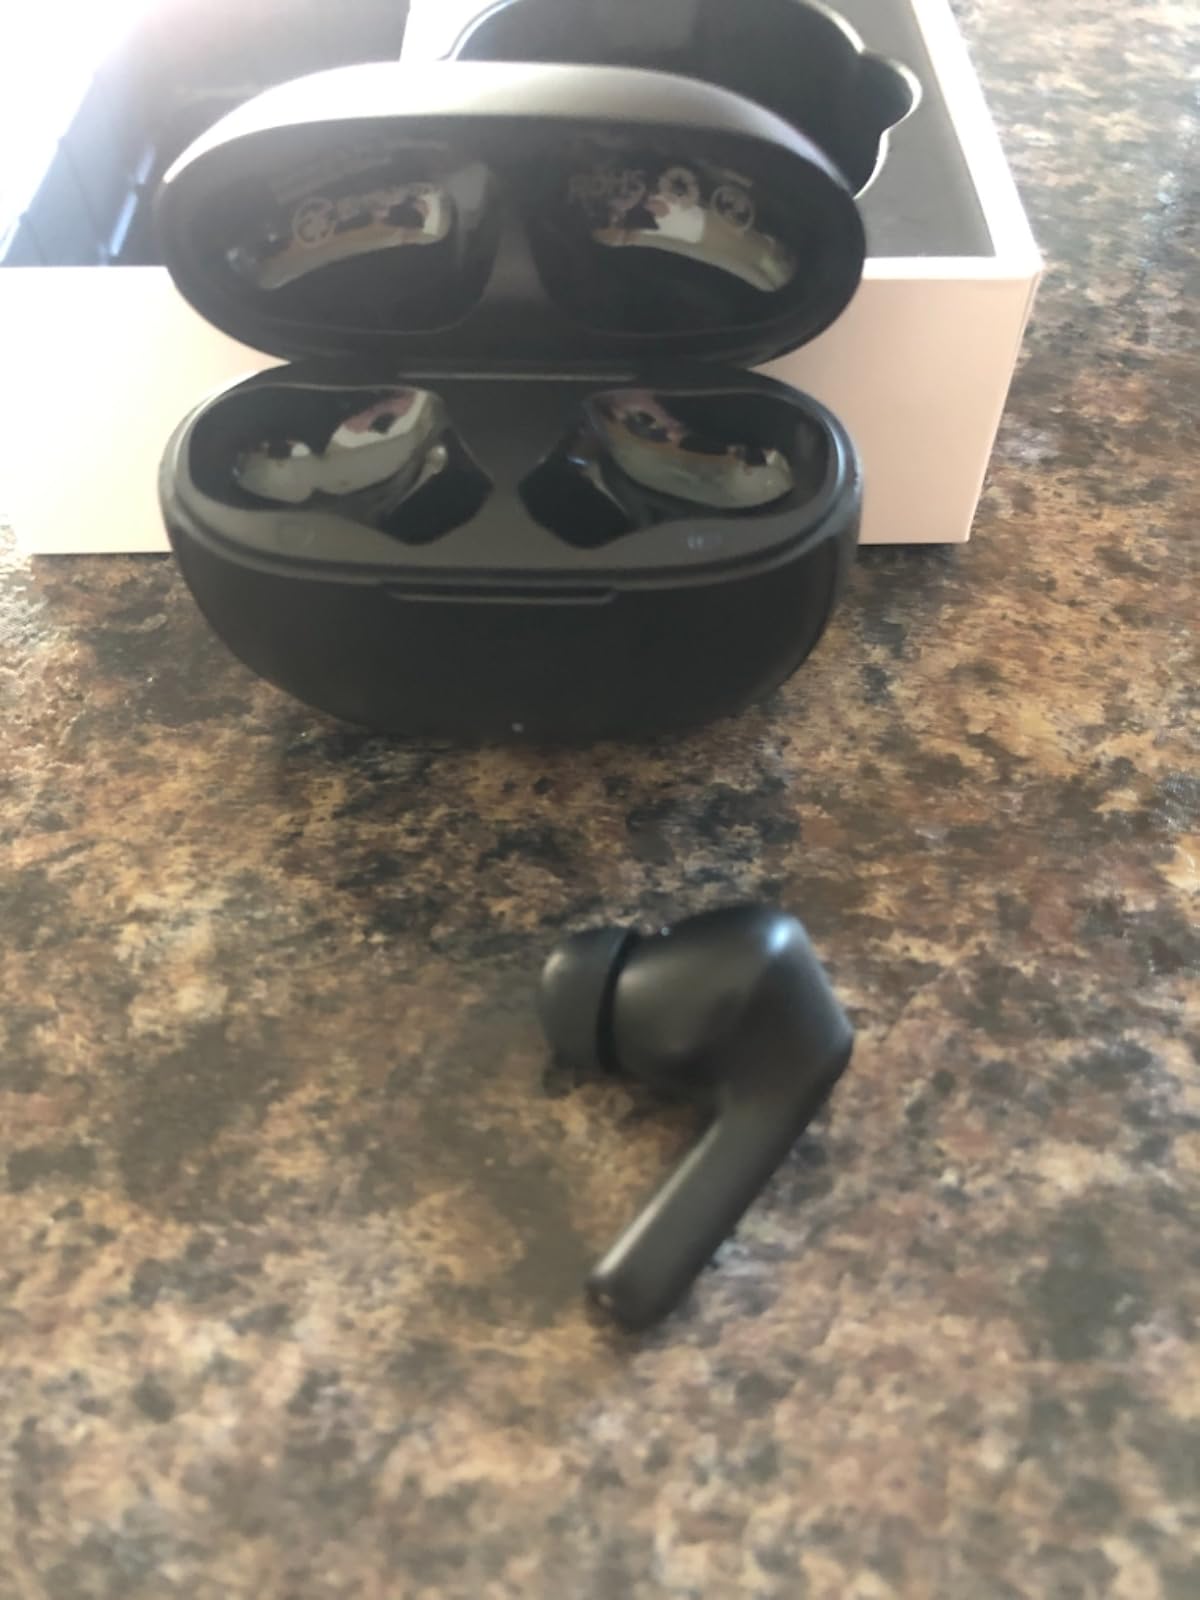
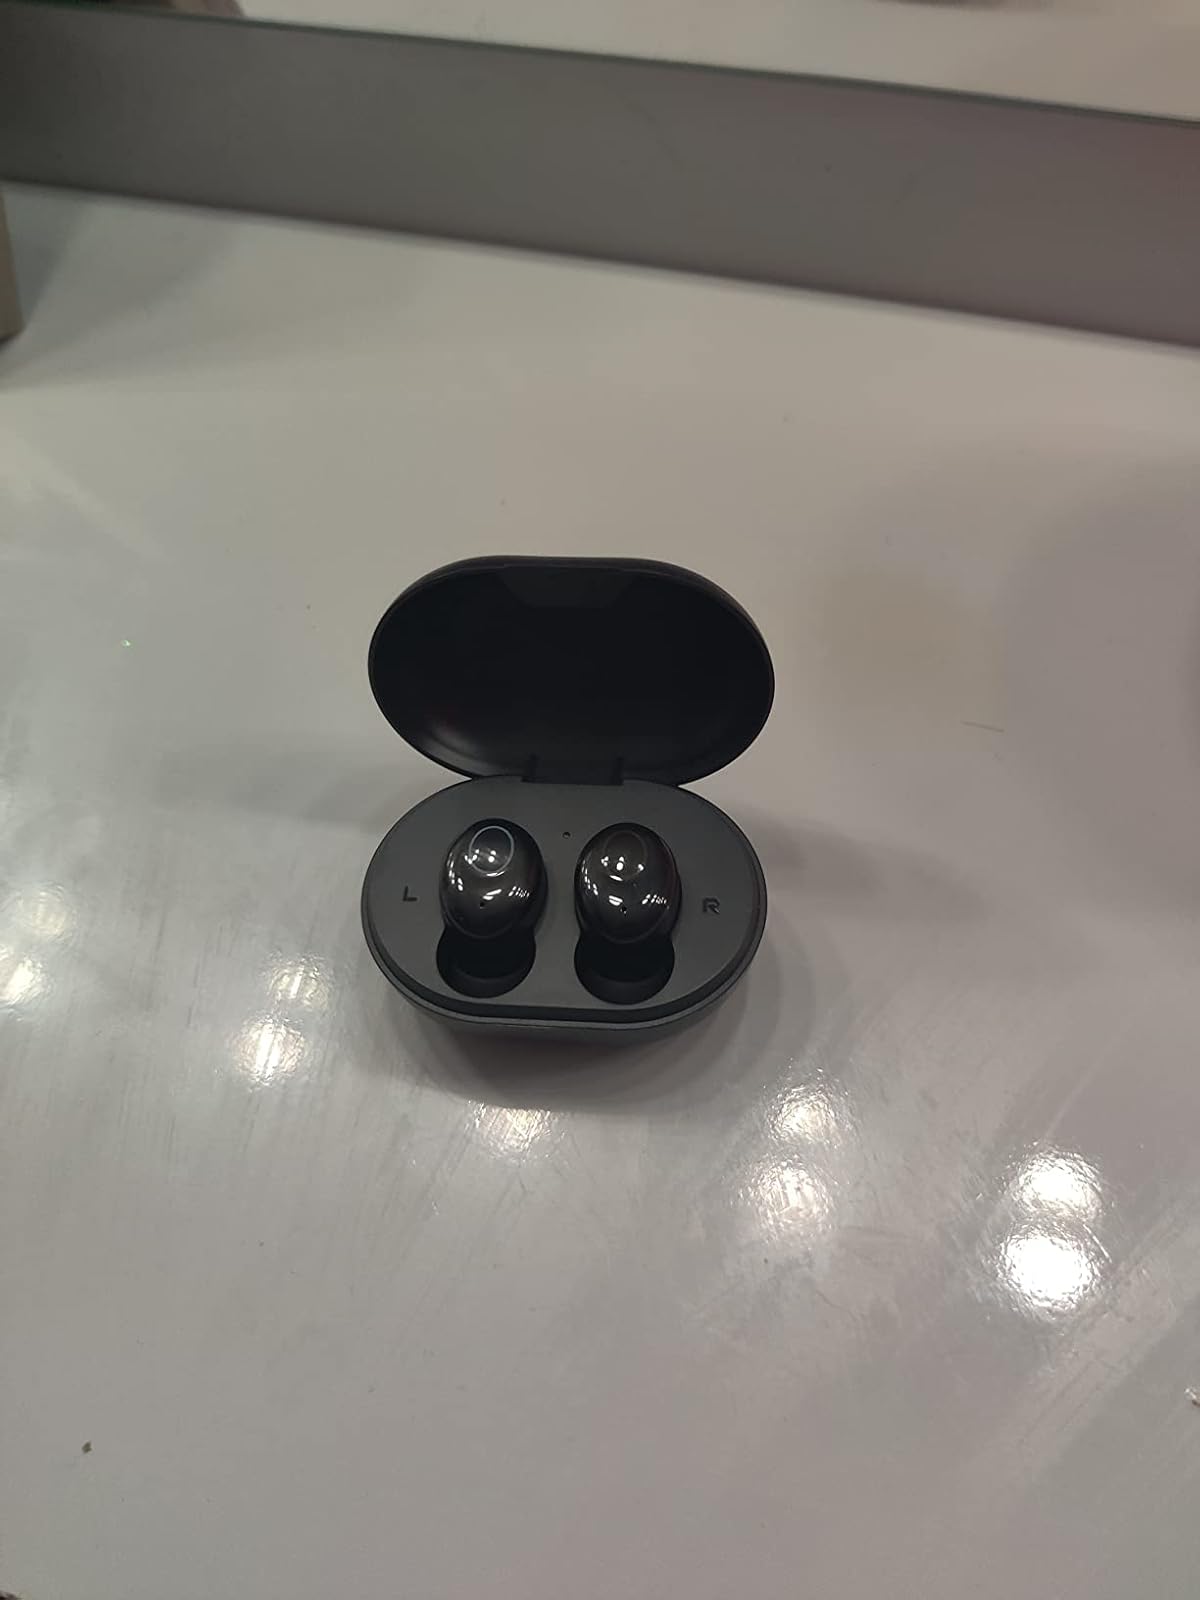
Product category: earbuds
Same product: no